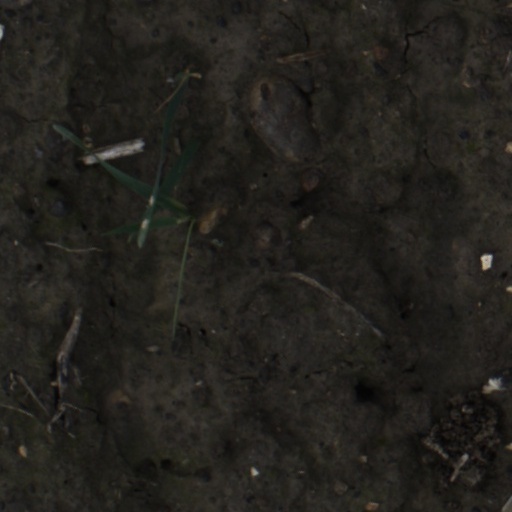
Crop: wheat